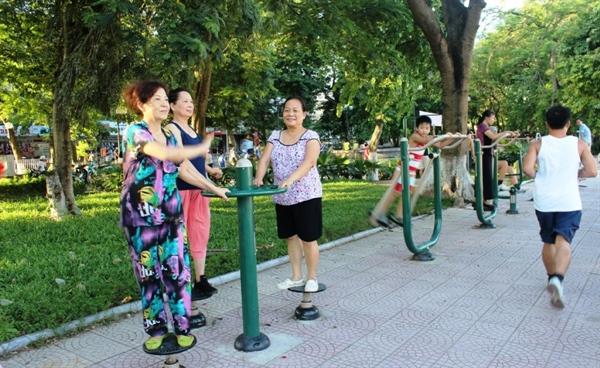
có bốn người phụ nữ đang tập thể dục ở trong công viên